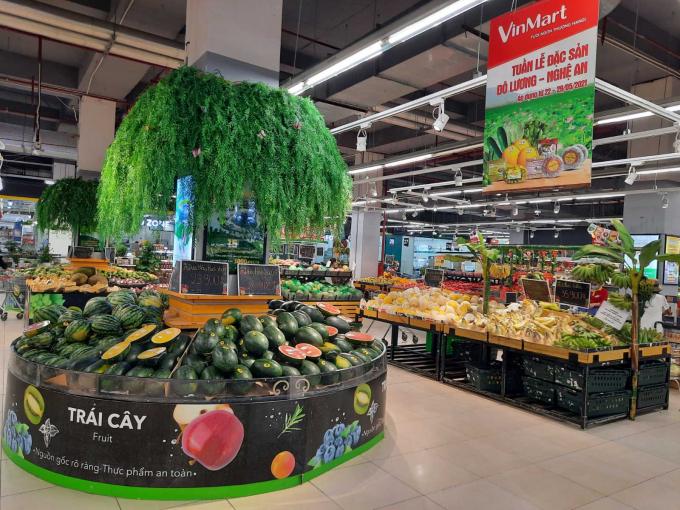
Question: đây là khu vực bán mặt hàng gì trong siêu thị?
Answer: đây là khu bán các loại trái cây